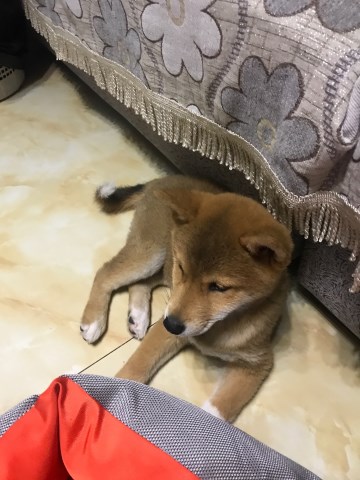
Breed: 1043-n000001-Shiba_Dog